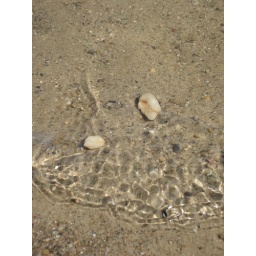
Small white pebbles in the shallow waters at the edge of a lake in our local State Park.